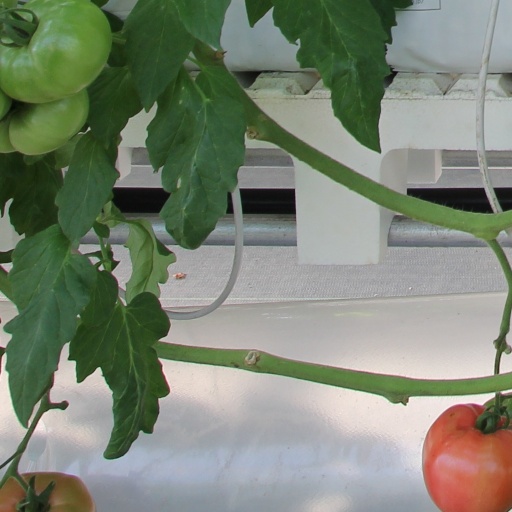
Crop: tomato